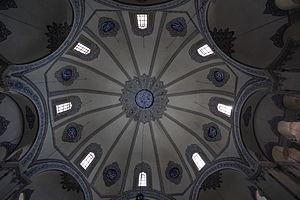
L'église des Saints-Serge-et-Bacchus est une ancienne église grecque orthodoxe de Constantinople, convertie sous l'empire ottoman en une mosquée connue aujourd'hui sous le nom de Petite Hagia Sophia.